Sunyani

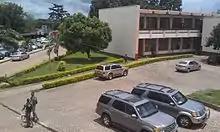
Sunyani Technical University

The city is home to an art centre, the Bono Regional Centre for National Culture, managed by the National Commission on Culture. The museum helps with organizing culture-related programs for schools within the municipality. Although, many have argued that these programs encouraged "retrogression" and for people to retain onto their own ways, even if there are better options available. As of 2022, the museum is close and is currently undergoing renovations. The city is also home to the Roman Catholic Diocese of Sunyani, established on 30 March 1973.